Kahe Naa Kahe

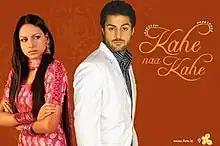

Kahe Naa Kahe is a Hindi Indian soap opera created by Ekta Kapoor for the network 9X. The show premiered on 12 November 2007 and stars Krystal D'Souza and Karan Hukku. The show ended on 3 July 2008 and was replaced by "Kahaani Hamaaray Mahaabhaarat Ki".